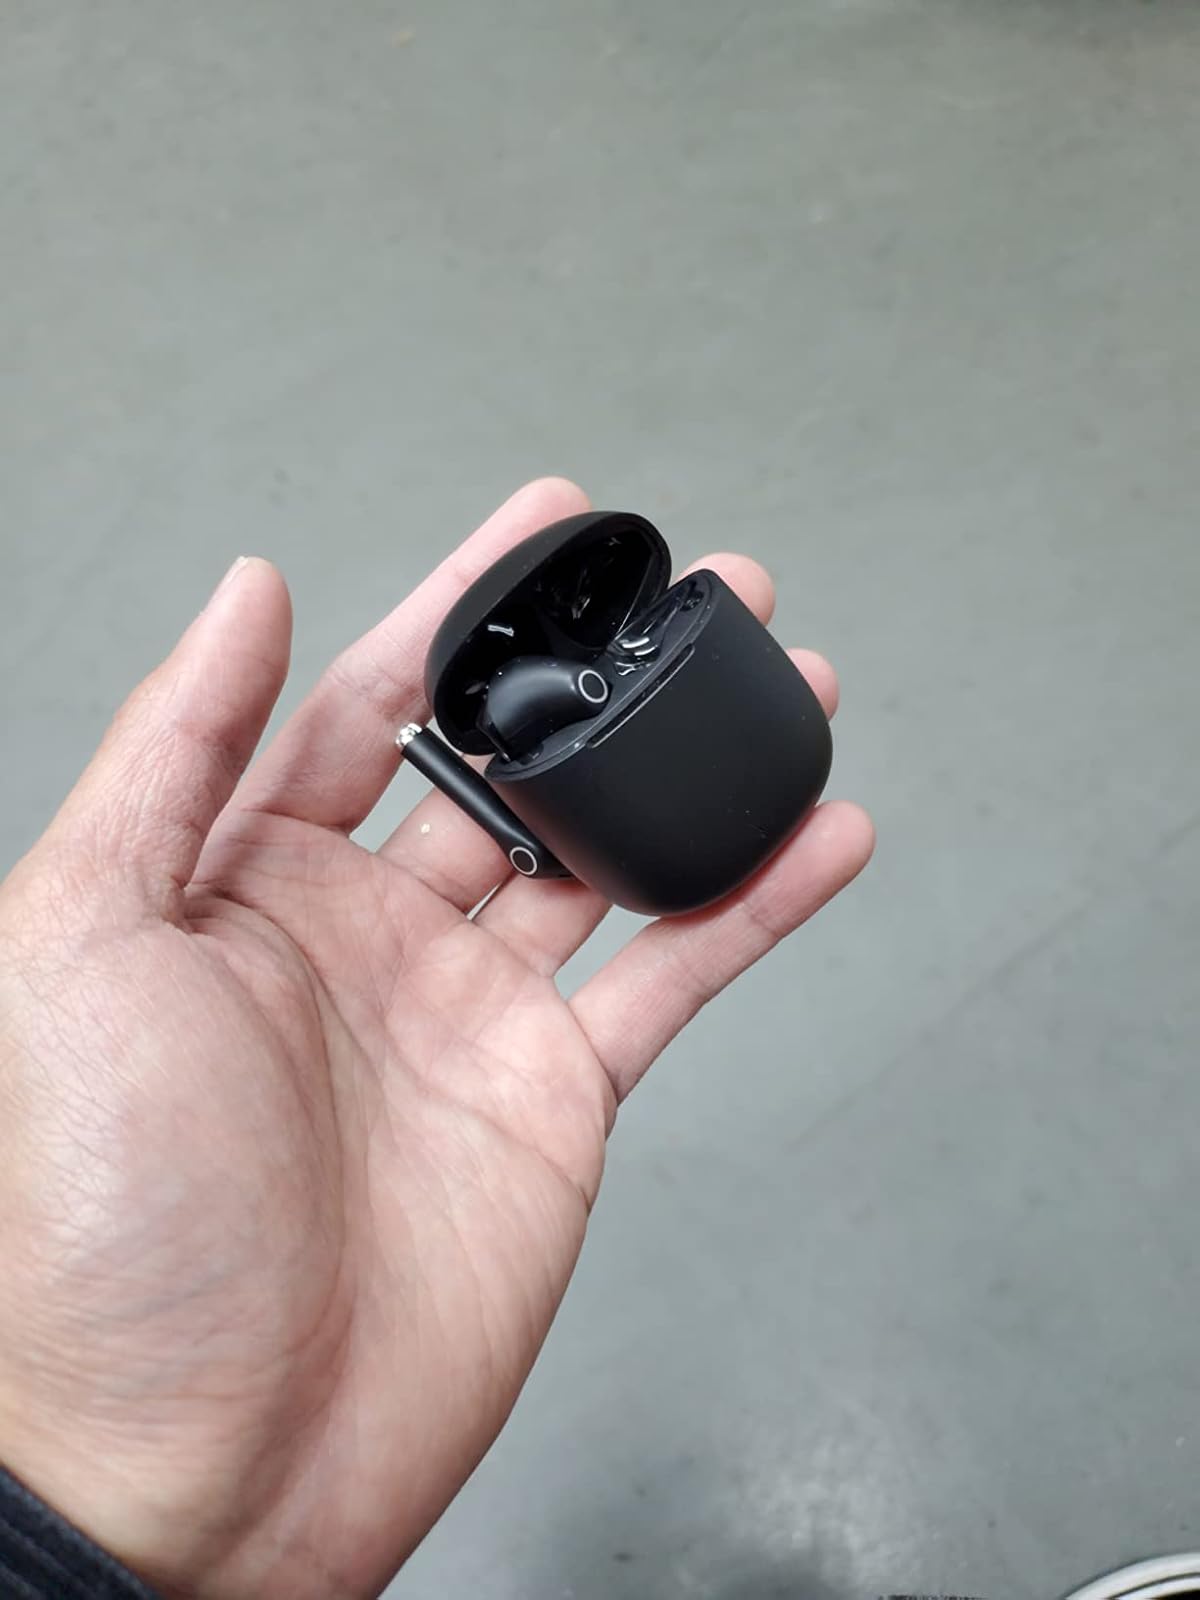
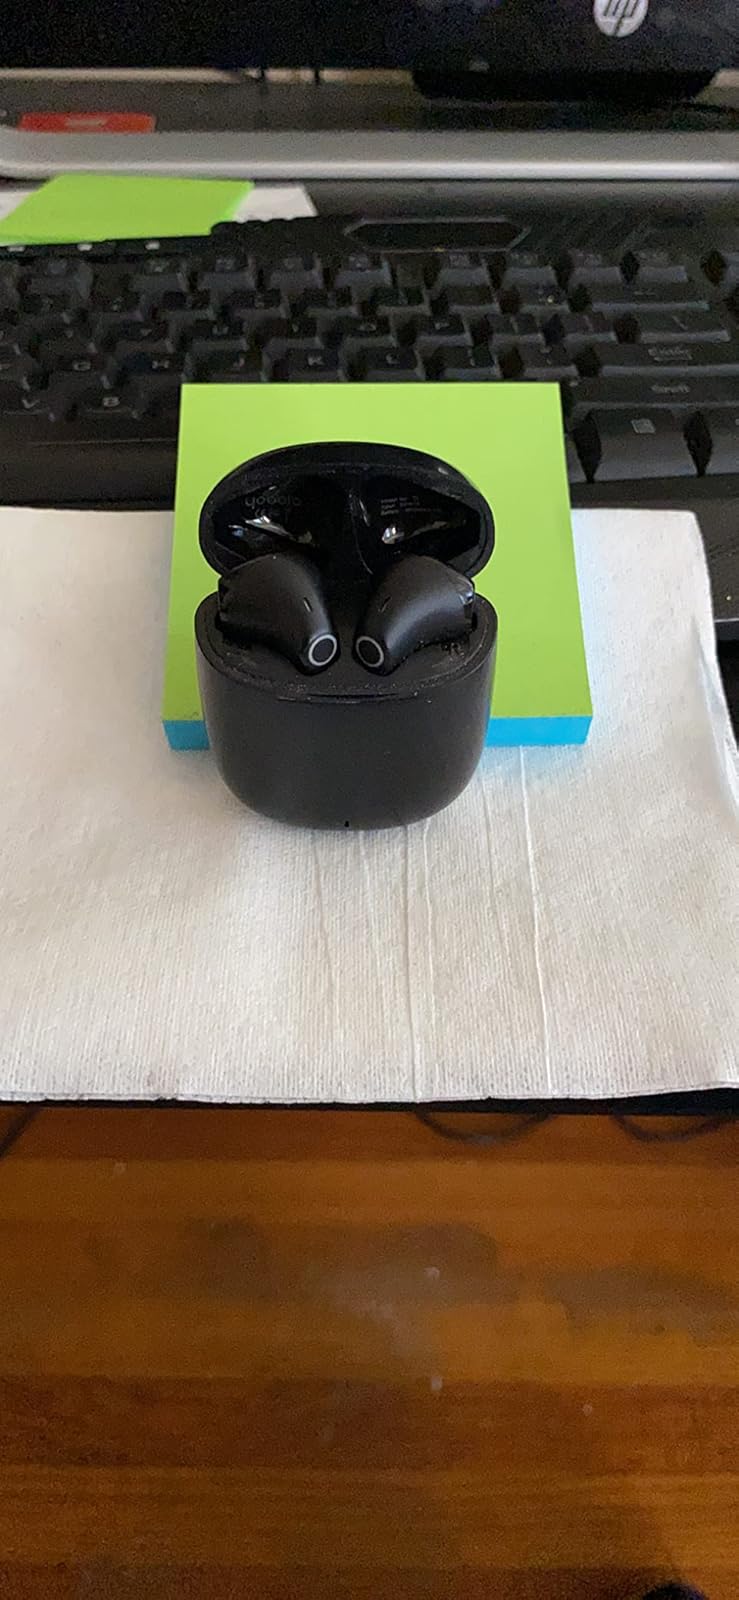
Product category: earbuds
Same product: yes